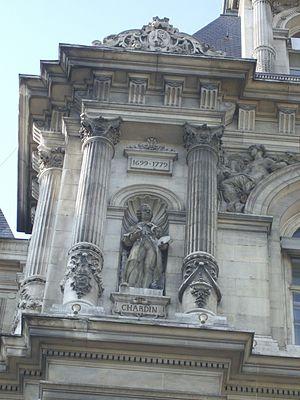
Les statues des façades de l'hôtel de ville de Paris représentent des personnages marquants de la ville de Paris, artistes, savants, personnalités politiques, industriels.